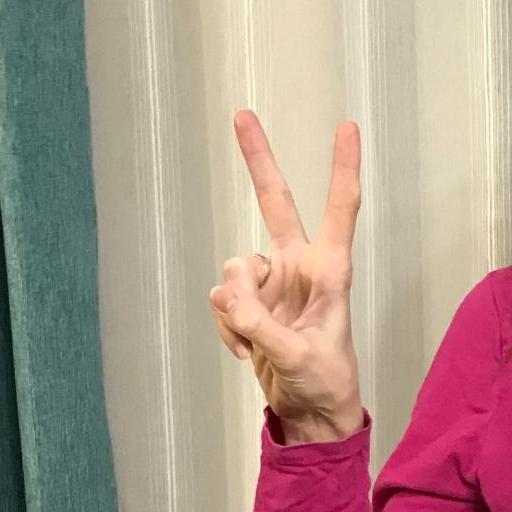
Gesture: peace